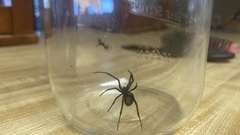
Species: Lactrodectus_hesperus